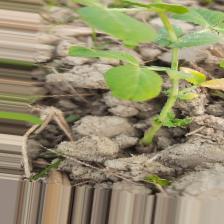
Label: Ascochyta blight